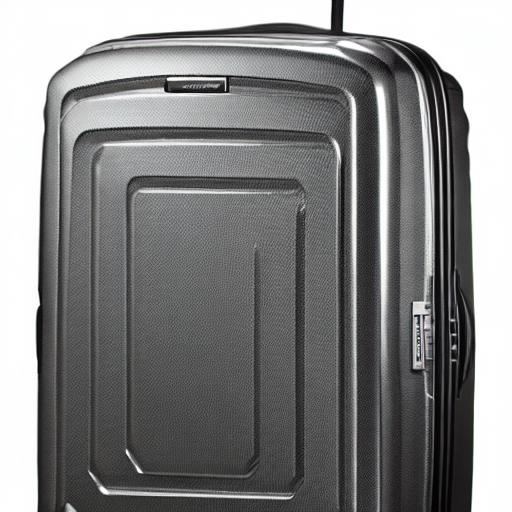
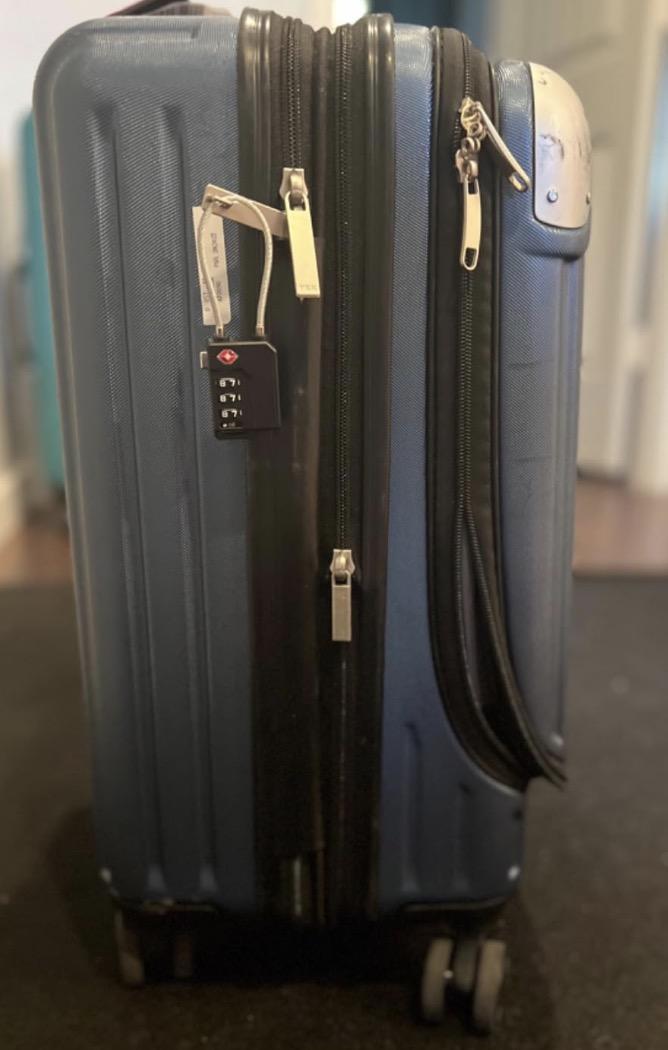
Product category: items_tea
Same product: no